Fulton Oursler

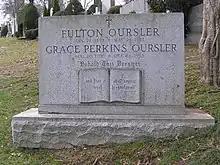
The grave of Fulton Oursler in Gate of Heaven Cemetery

Oursler died in New York City in 1952, while halfway through writing his autobiography. Oursler left his estate to his second wife on the understanding that she would leave the estate to his four children. When she died, she left it only to the two children she had with Oursler and the other two successfully sued for their share.